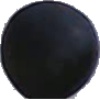
Label: blue_grape